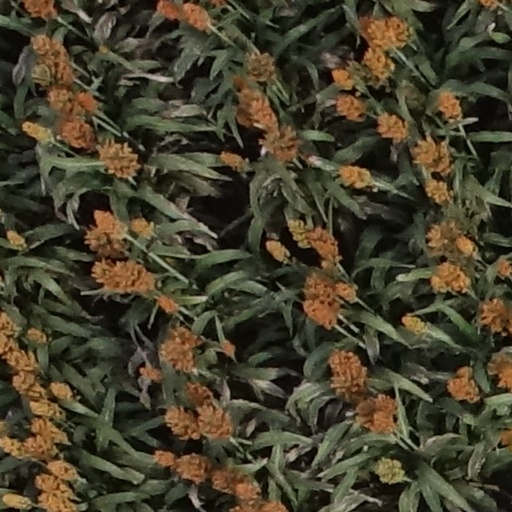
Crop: sorghum